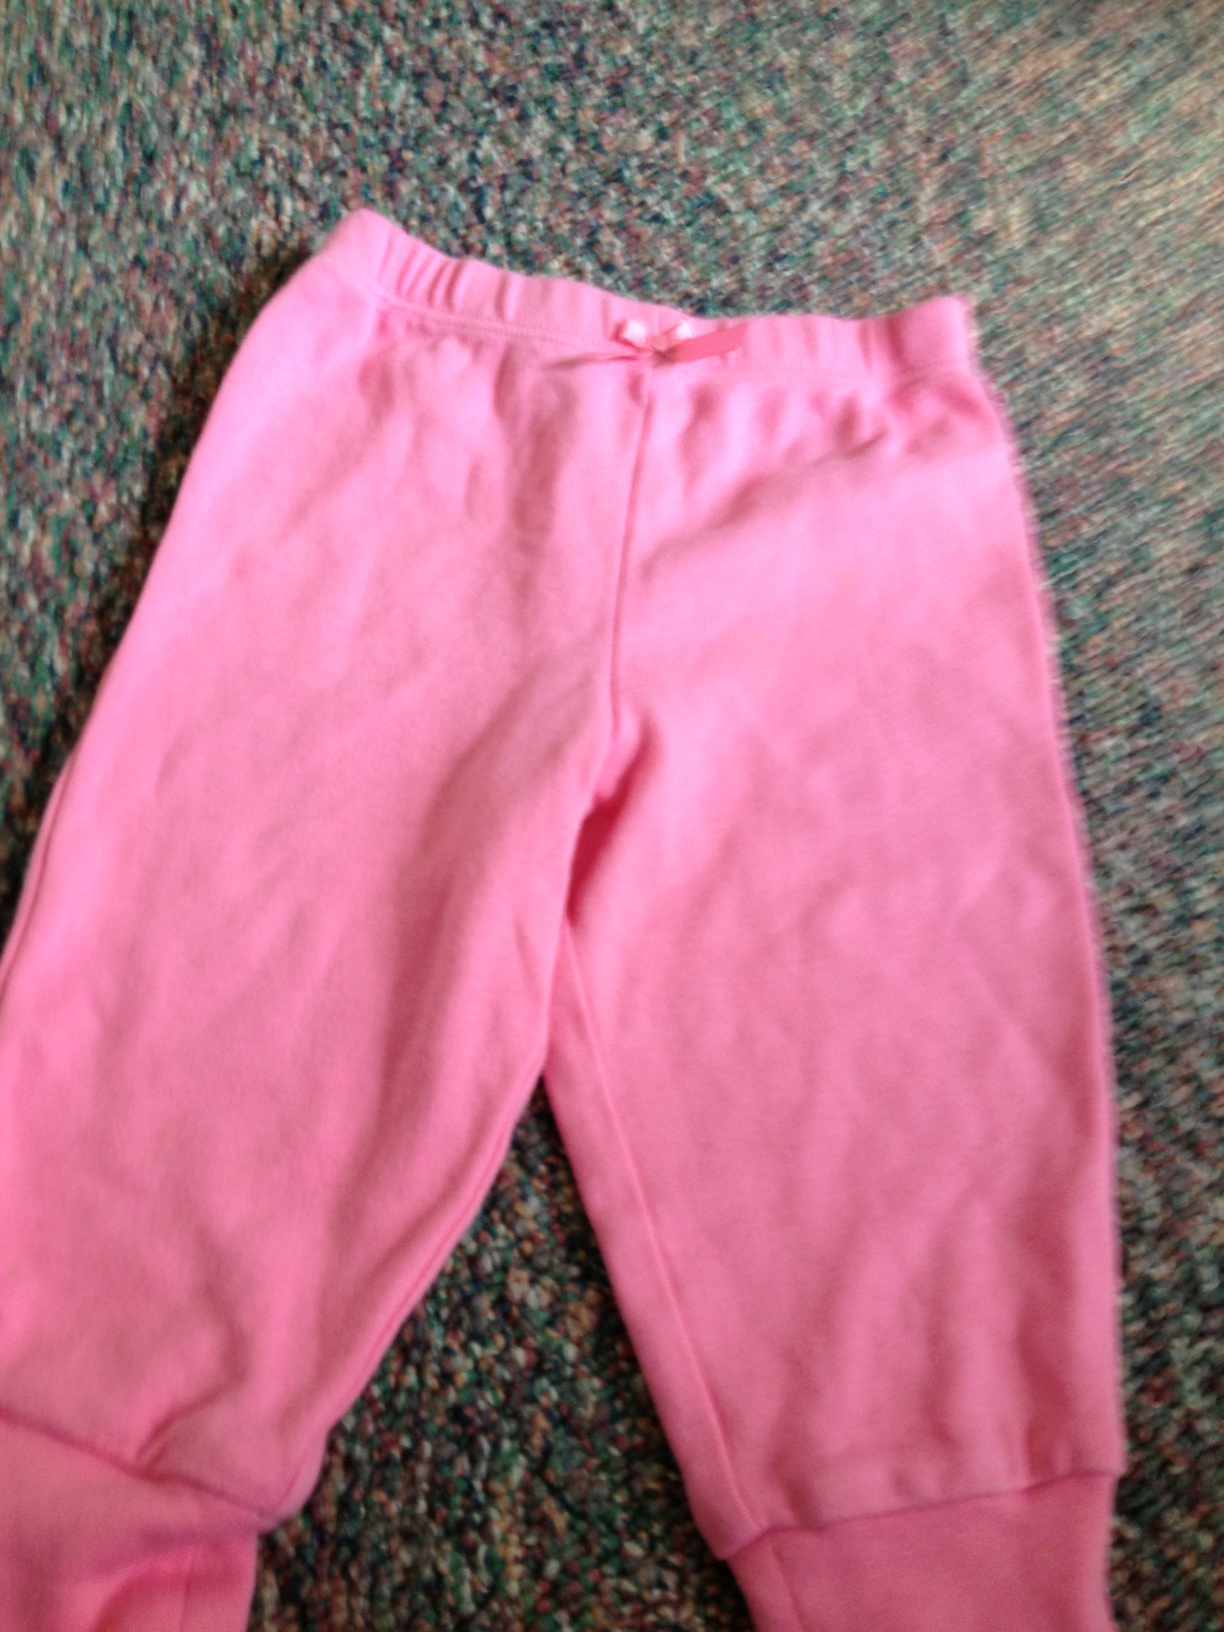Question: What color are these pants?
Answer: pink